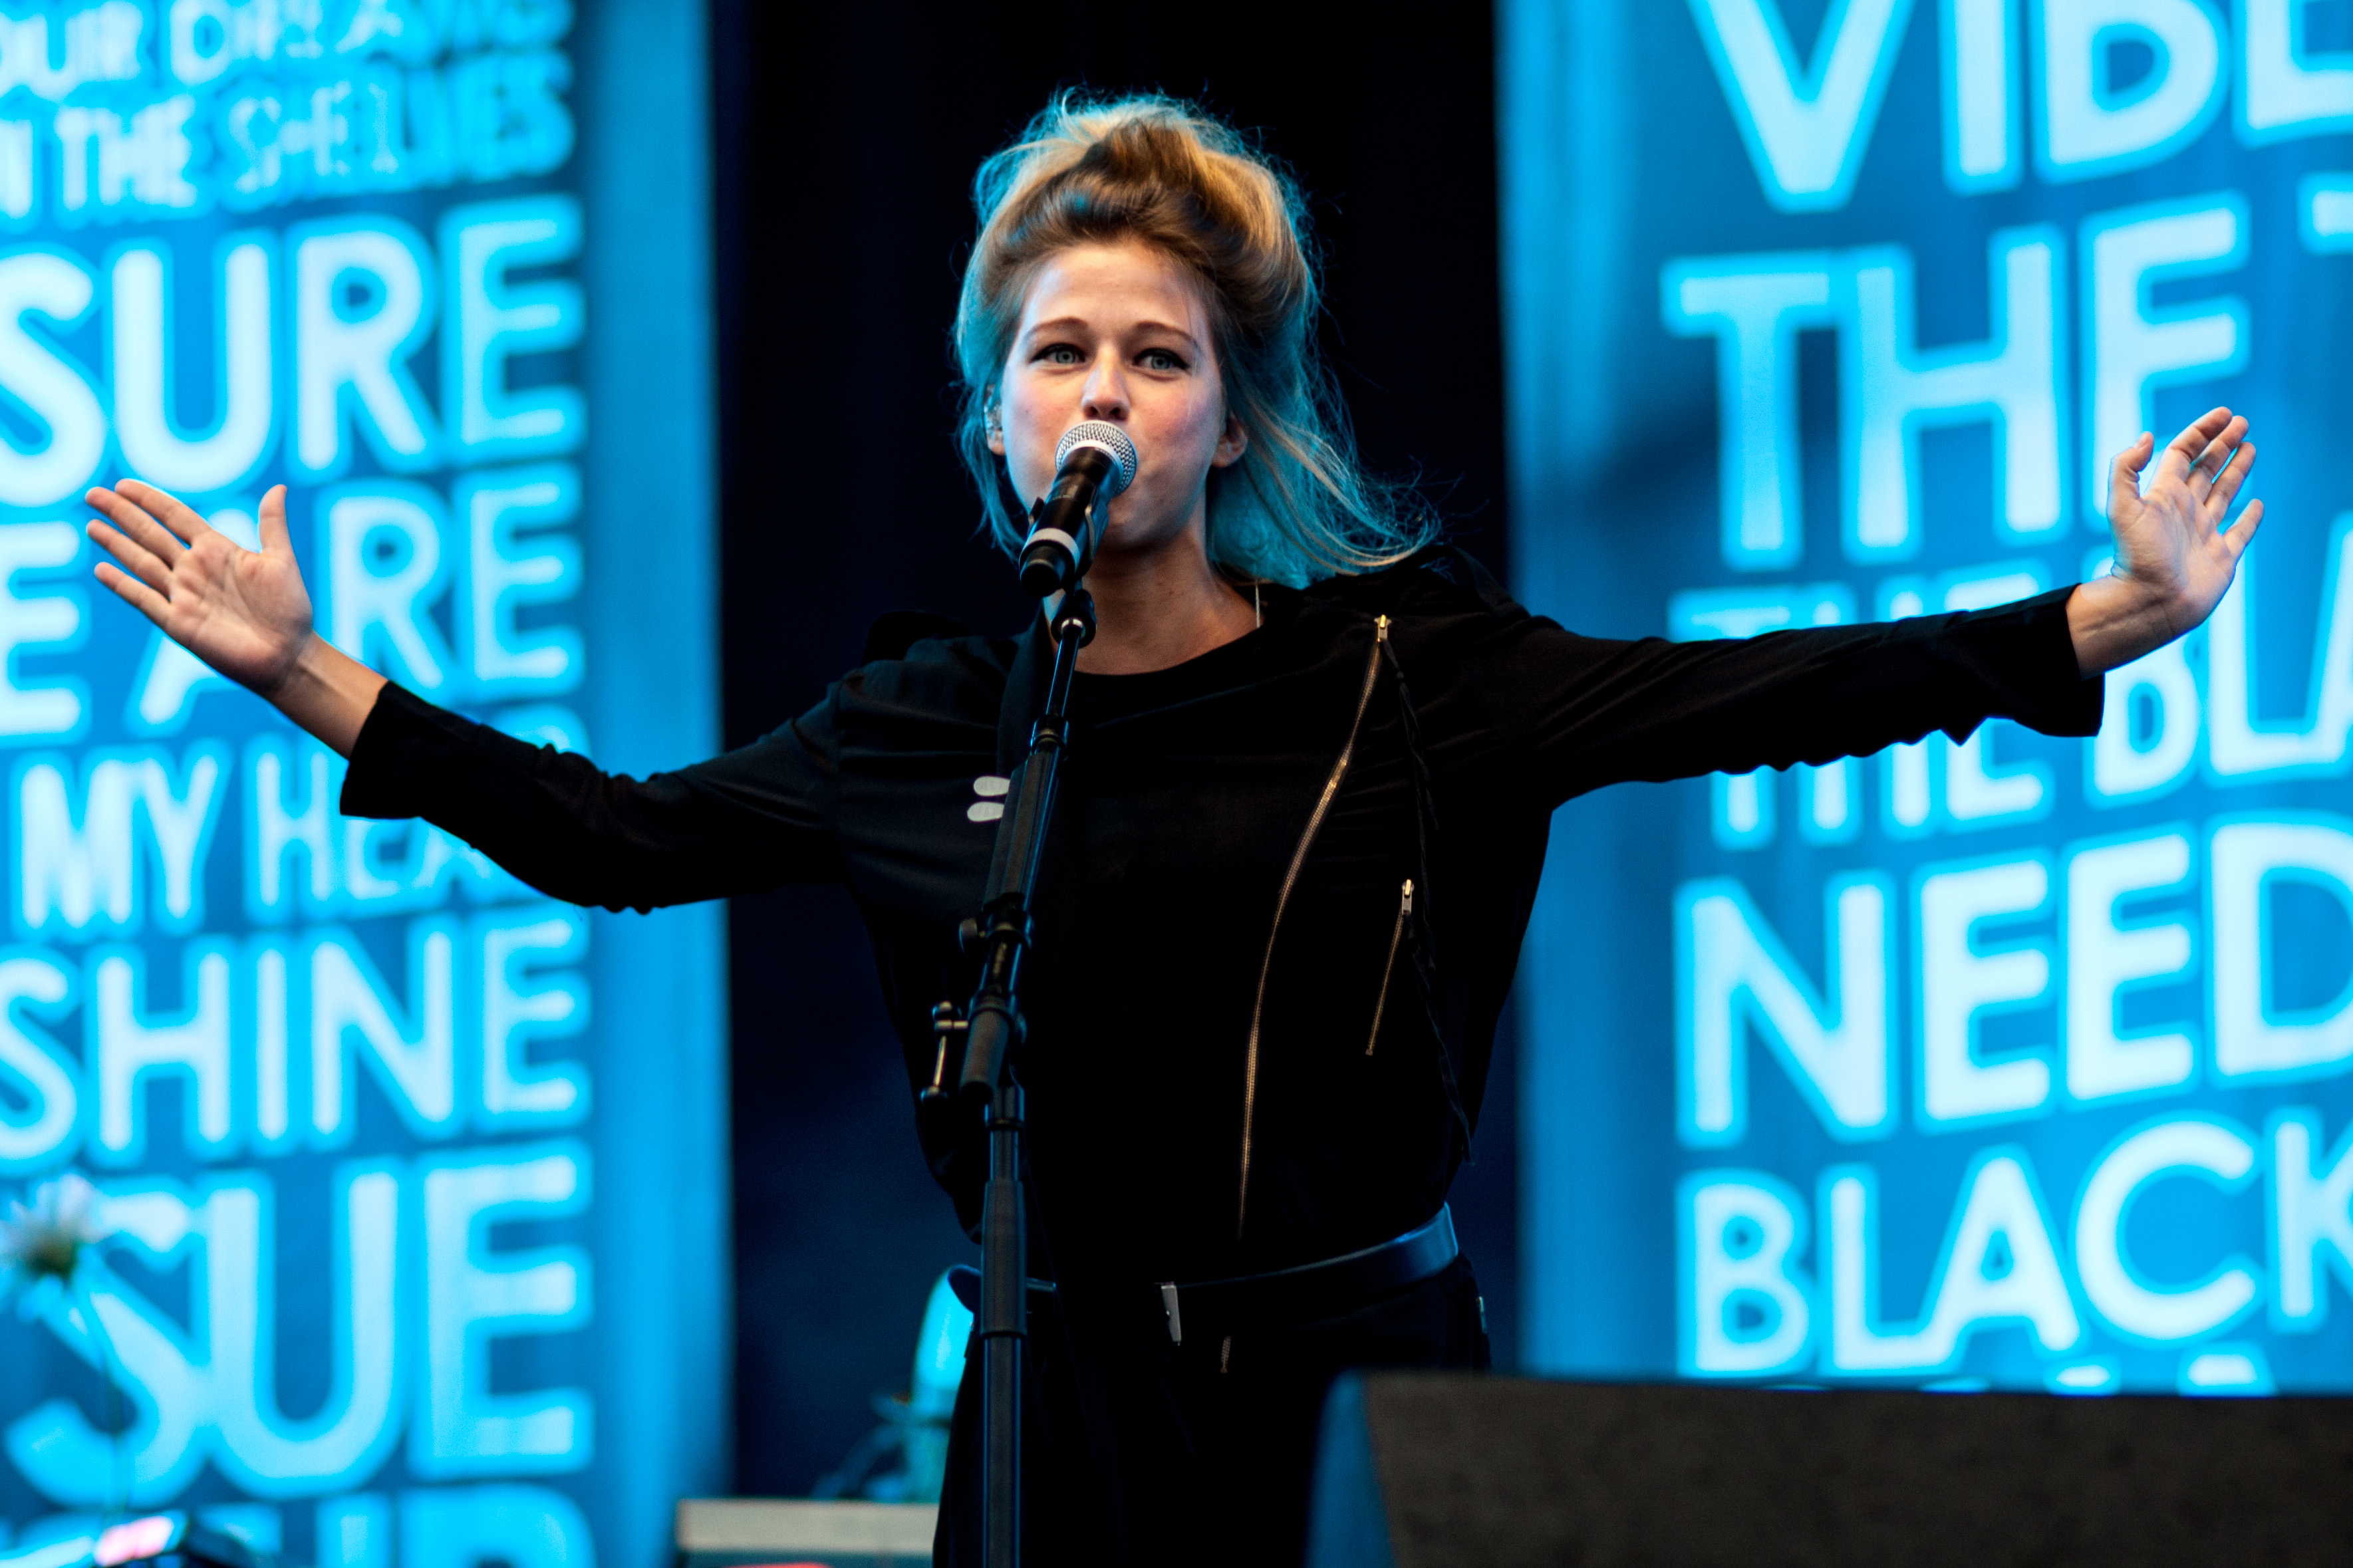
music, concert, live, canon, musician, festival, 40d, stage, dour2012, sue, selah, selahsue, performance, singing, guitarist, entertainment, performing arts, singer songwriter, rock concert, musical theatre